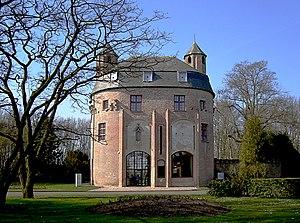
Le donjon du château de Commynes à Renescure (Pas-de-Calais), aujourd'hui occupé par la mairie.
Cet article recense une partie des monuments historiques du Nord, en France.
Cet article recense de manière non exhaustive les châteaux, maisons fortes, mottes castrales, situés dans le département français du Nord. Il est fait état des inscriptions et classements au titre des monuments historiques.
Renescure est une commune française située dans le département du Nord, en région Hauts-de-France.